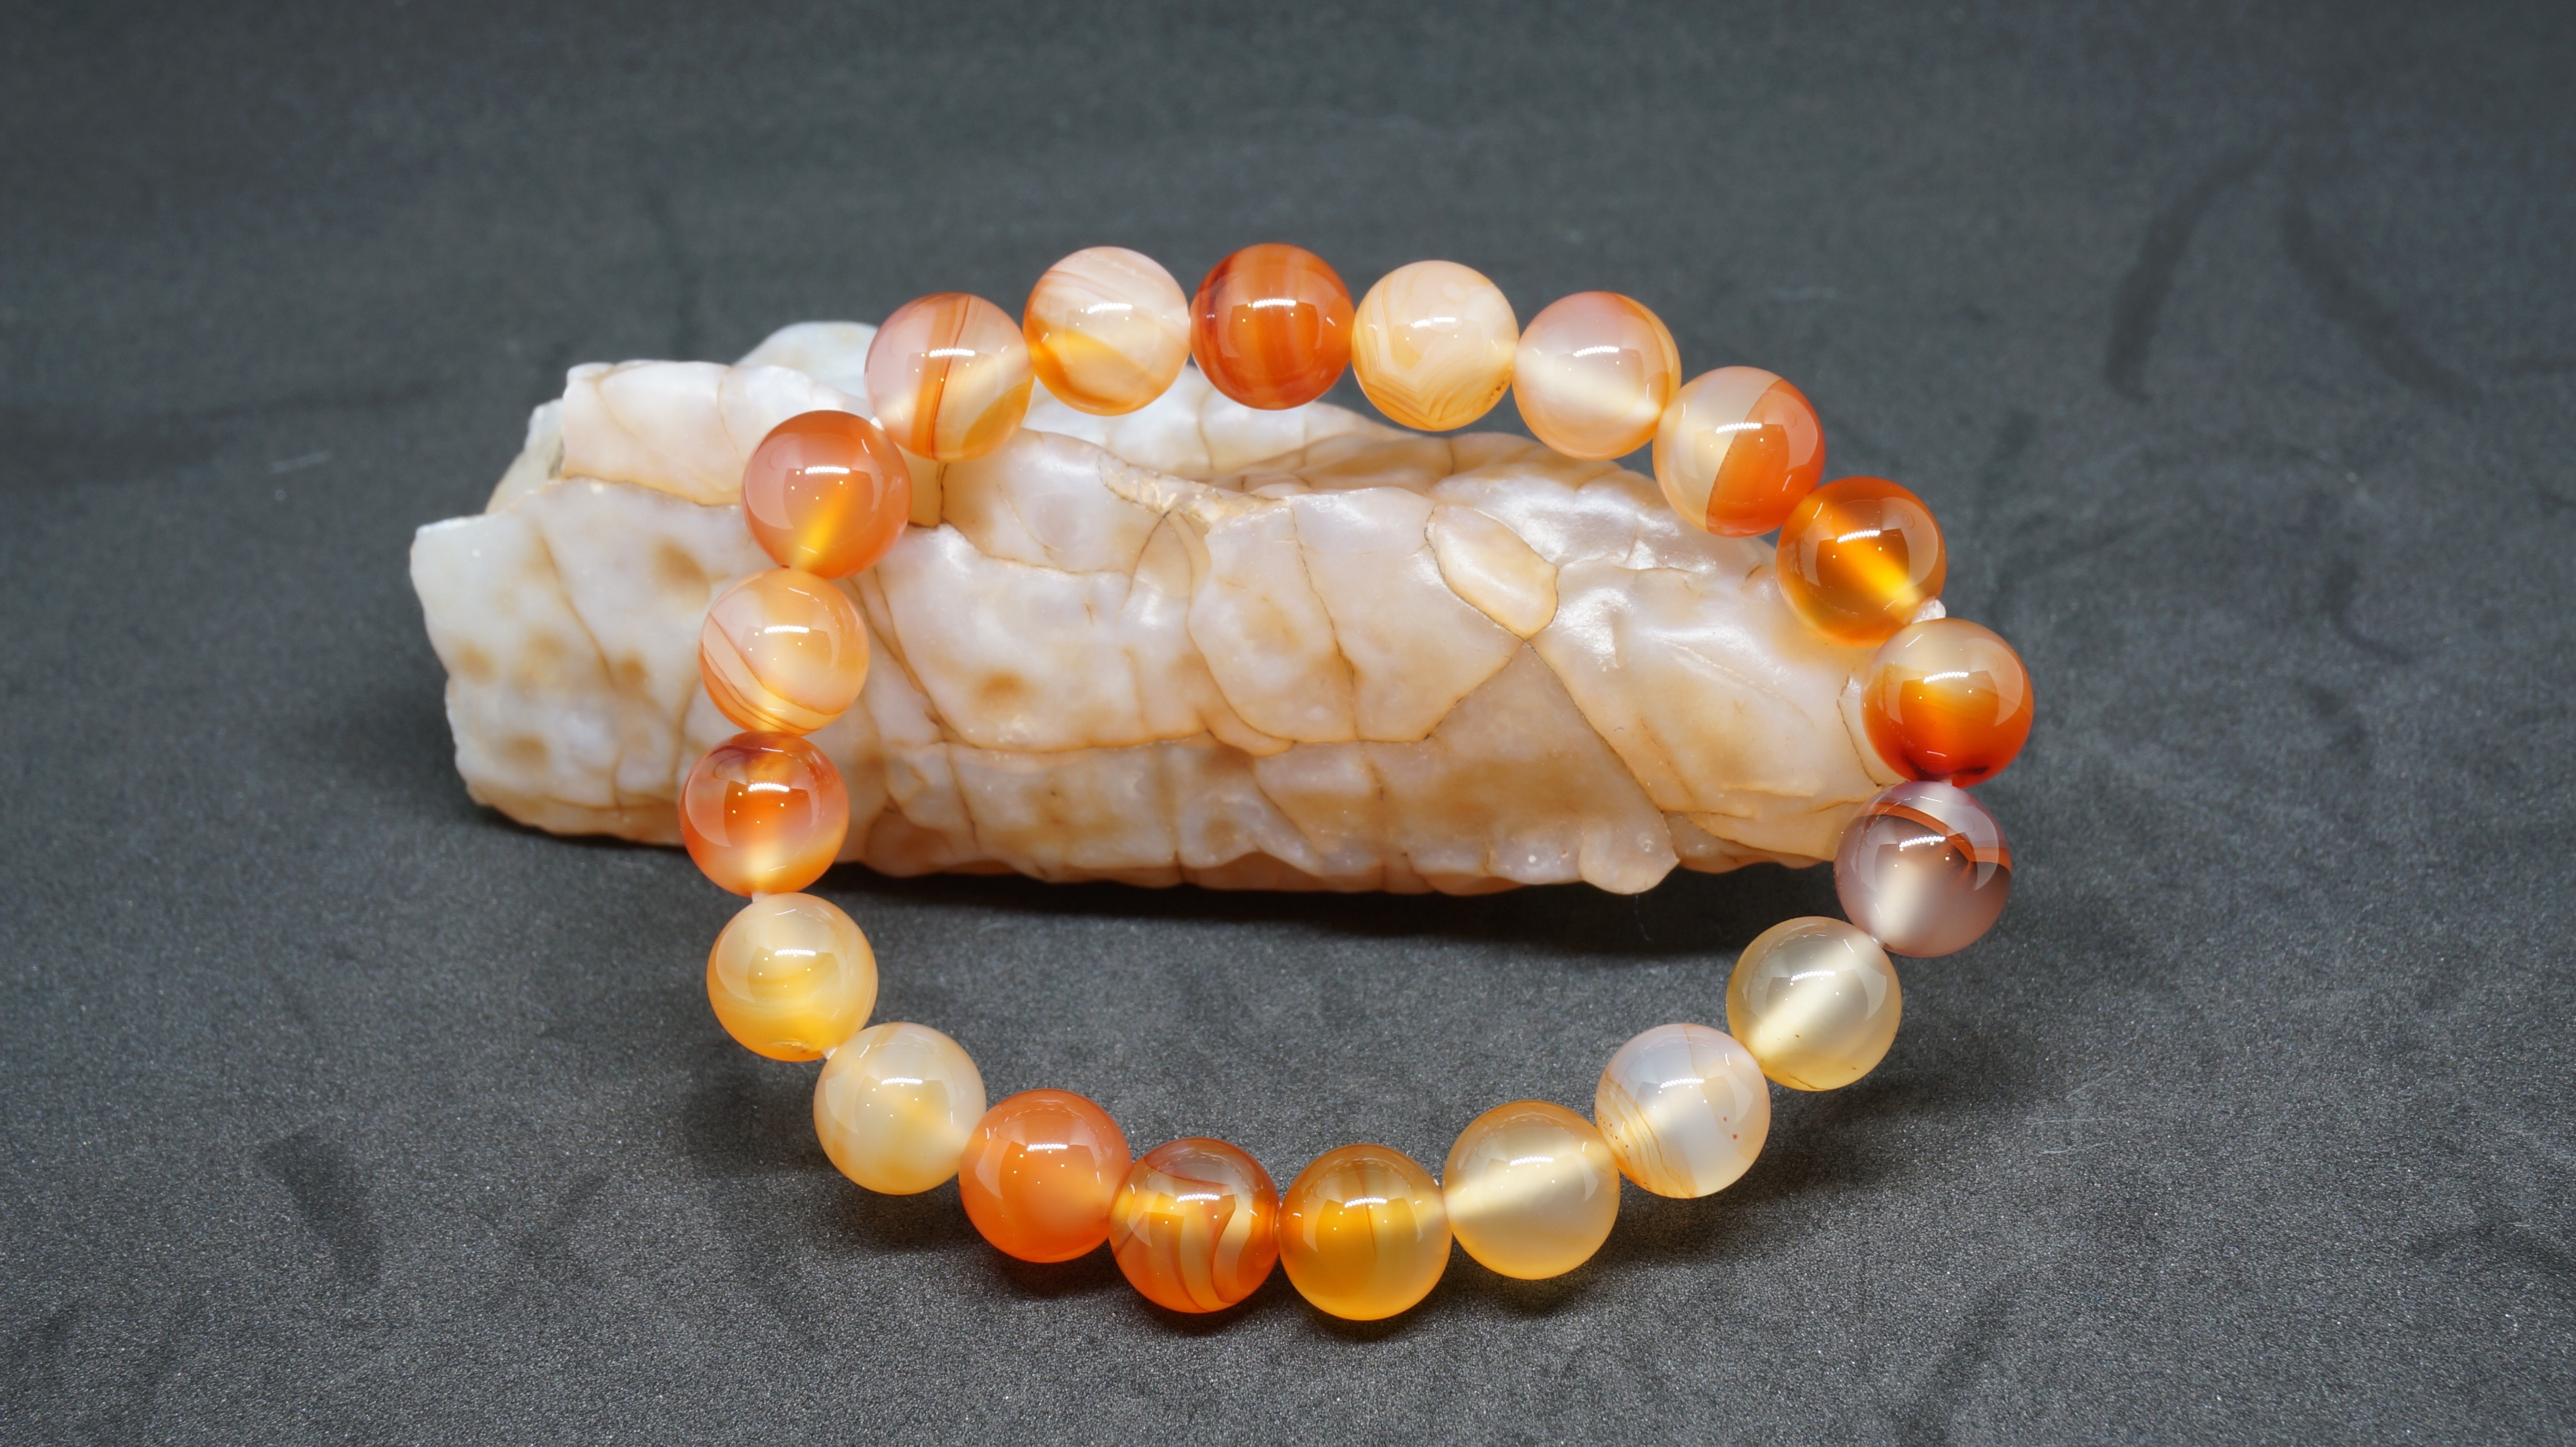
yellow, bead, material, jewelry, bracelet, jewellery, gem, pearl, amber, gemstone, fashion accessory, chalcedony